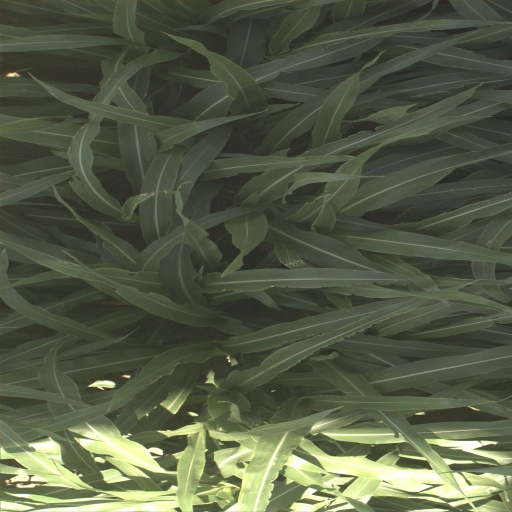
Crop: sorghum